The Seasons (Thomson)

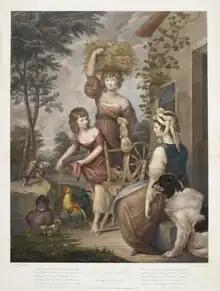
"The Cottagers" by Joshua Reynolds based on Thomson's "Autumn" poem

A dispute over the publishing rights to "The Seasons" gave rise to two important legal decisions ("Millar v. Taylor"; "Donaldson v. Beckett") in the history of copyright. In 1750, the London bookseller Andrew Millar reprinted the 1746 edition of "The Works of James Thomson" vol. 1. and included a prefatory note that emphasised the author's preference for the 1746 edition. Millar may have referred to the 1744 edition because it was the first expanded version of Thomson's famous poem, it sold quickly, and it may have helped to clarify for Millar that he owned the highly valuable copyright of this book in perpetuity. Thomas Macklin included an extract from "Autumn" in his Poet's Gallery. The painting which used his wife, daughter and Jane Potts as models was created by Joshua Reynolds and then it was engraved and prints were sold.